Question: Please indicate a possible affordance area of the hand that can be used for holding a baseball bat
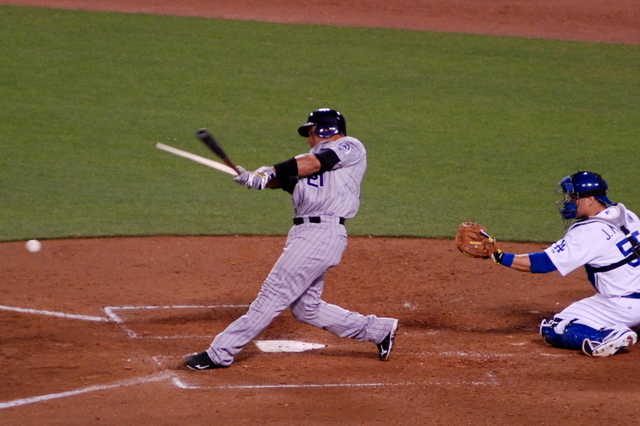
Answer: [229.5, 160, 272.5, 194]